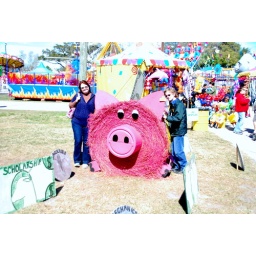
Bethany &amp;amp; Gordon by the big pink pig - I think it was a promotional pig for the FFA!